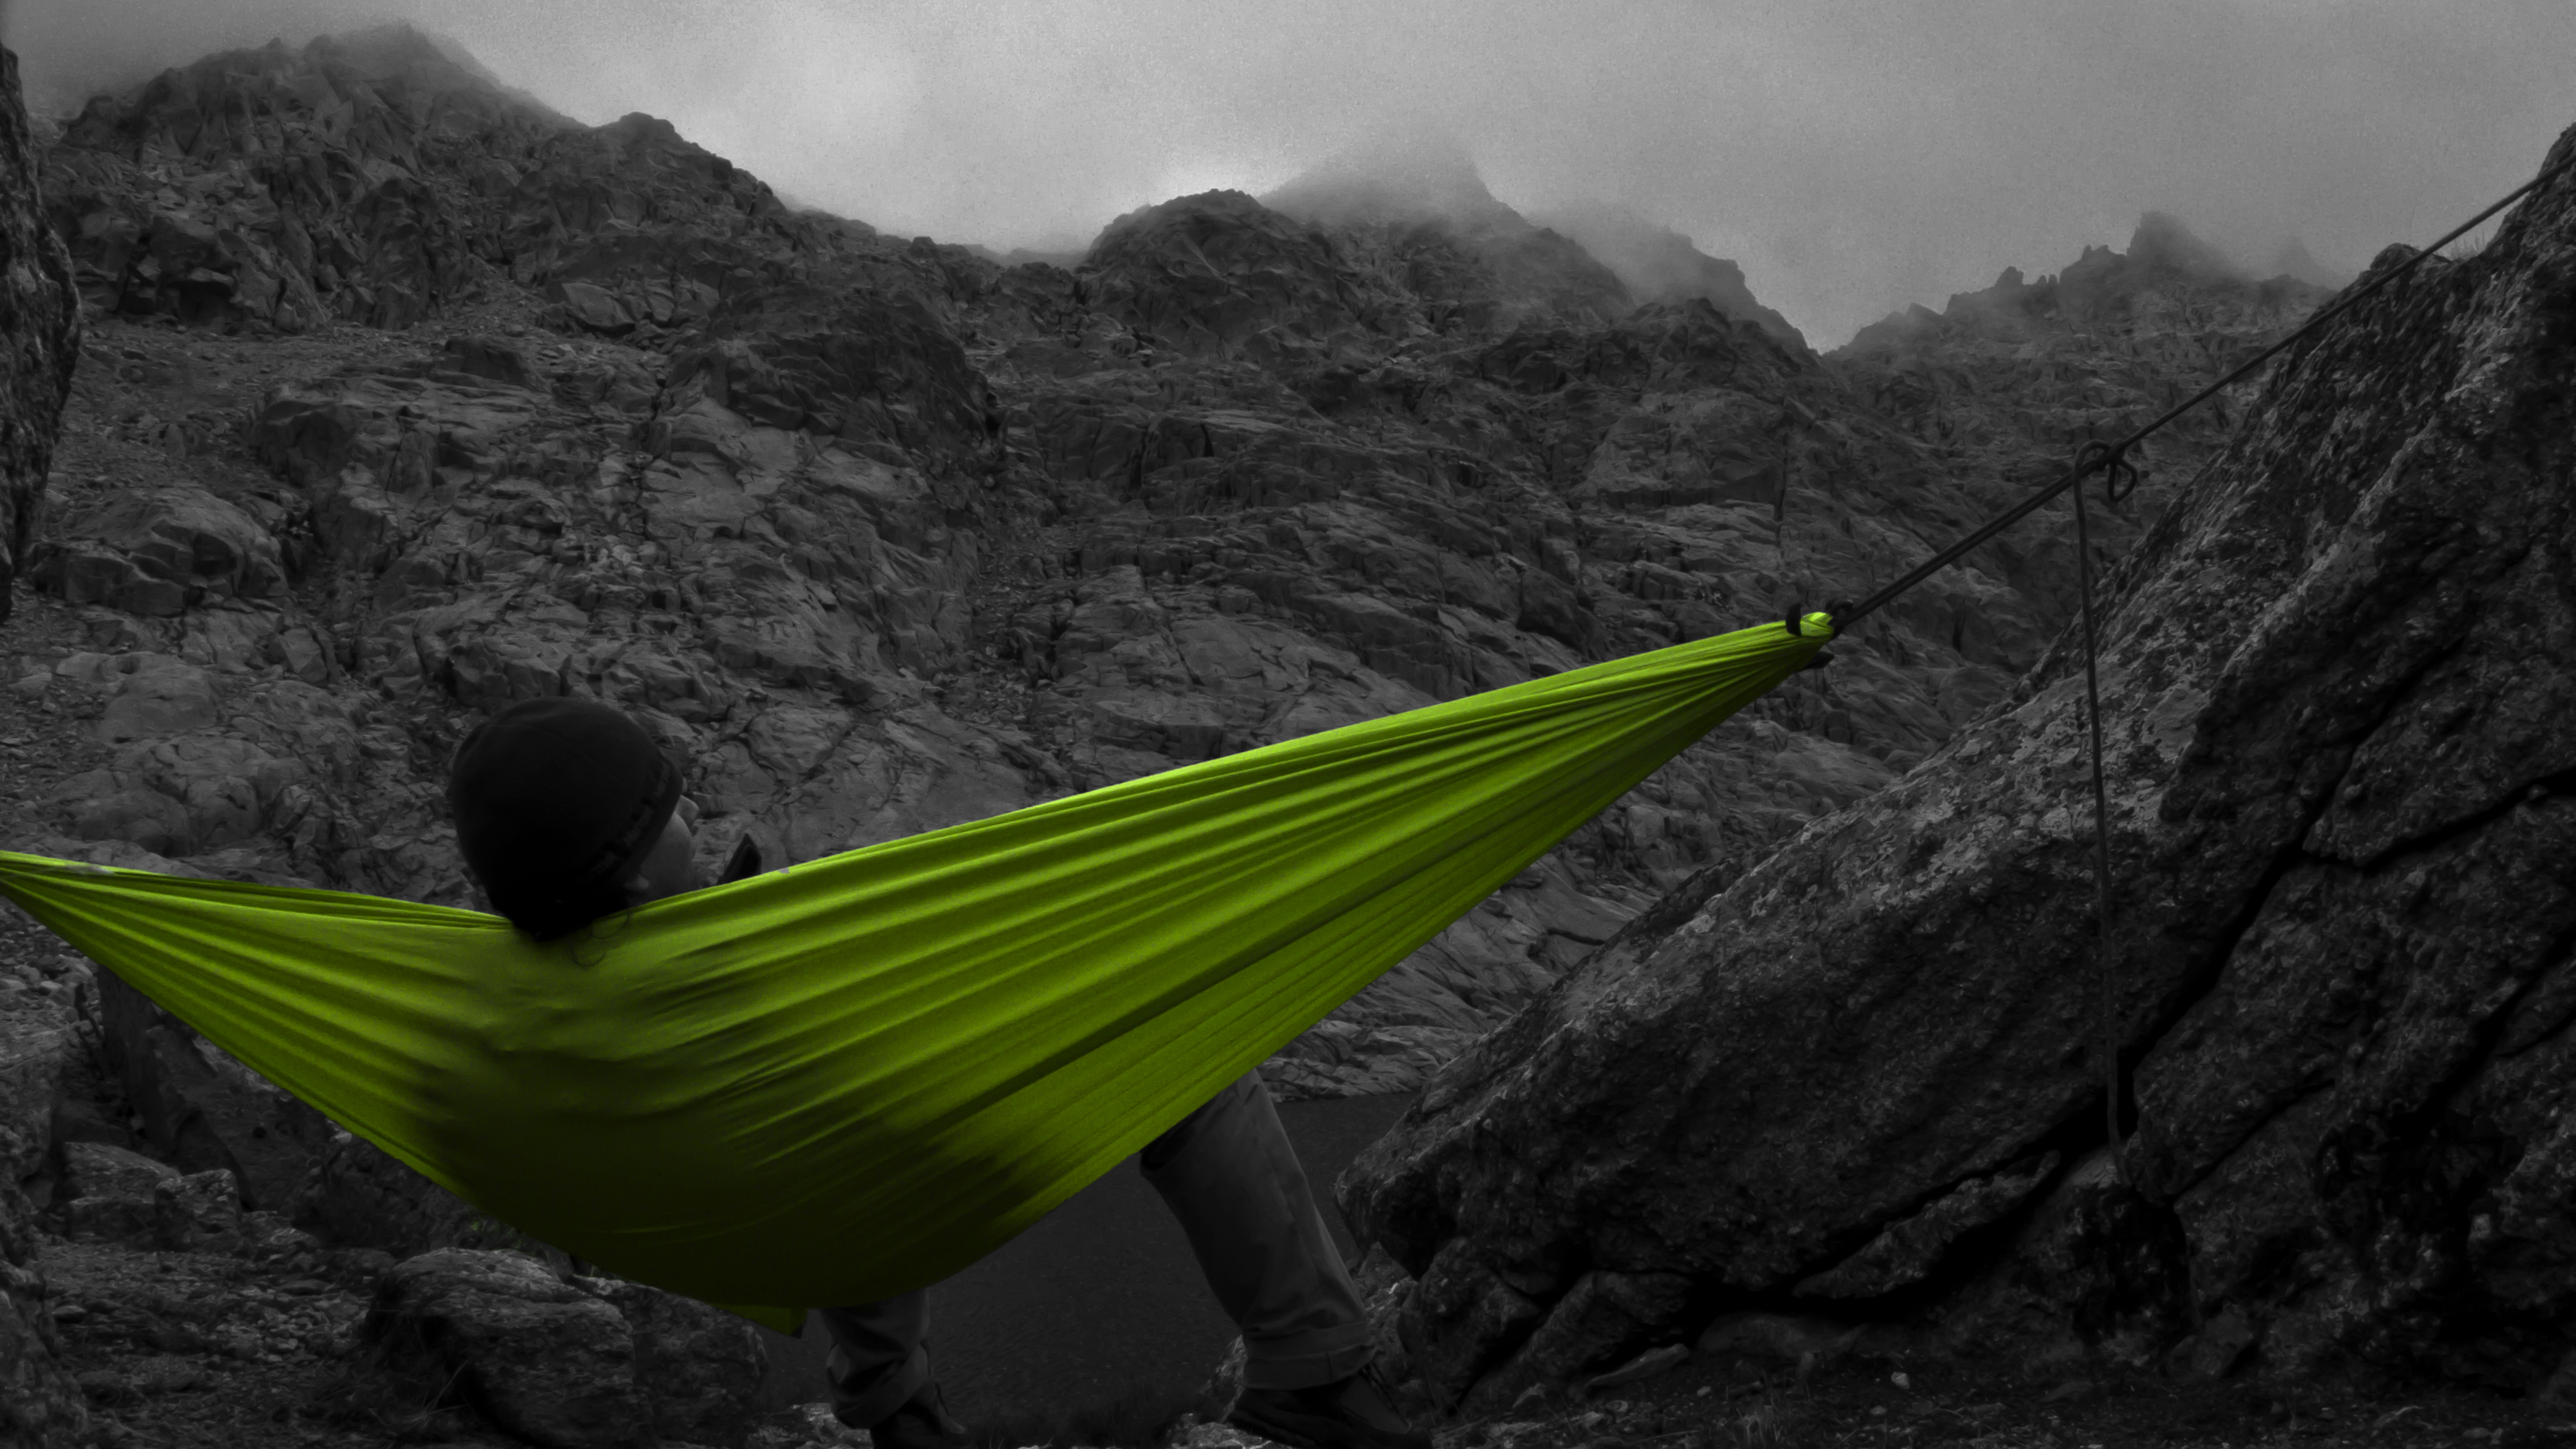
tree, nature, forest, wilderness, person, mountain, black and white, fog, mist, photography, sunlight, leaf, flower, mountain range, travel, green, jungle, darkness, monochrome, hammock, rocks, outdoors, relaxation, monochrome photography, mountainous landforms, computer wallpaper, selective color